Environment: real
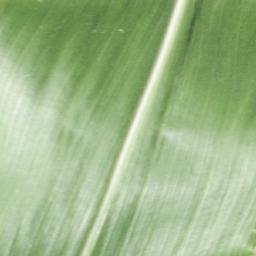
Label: healthy